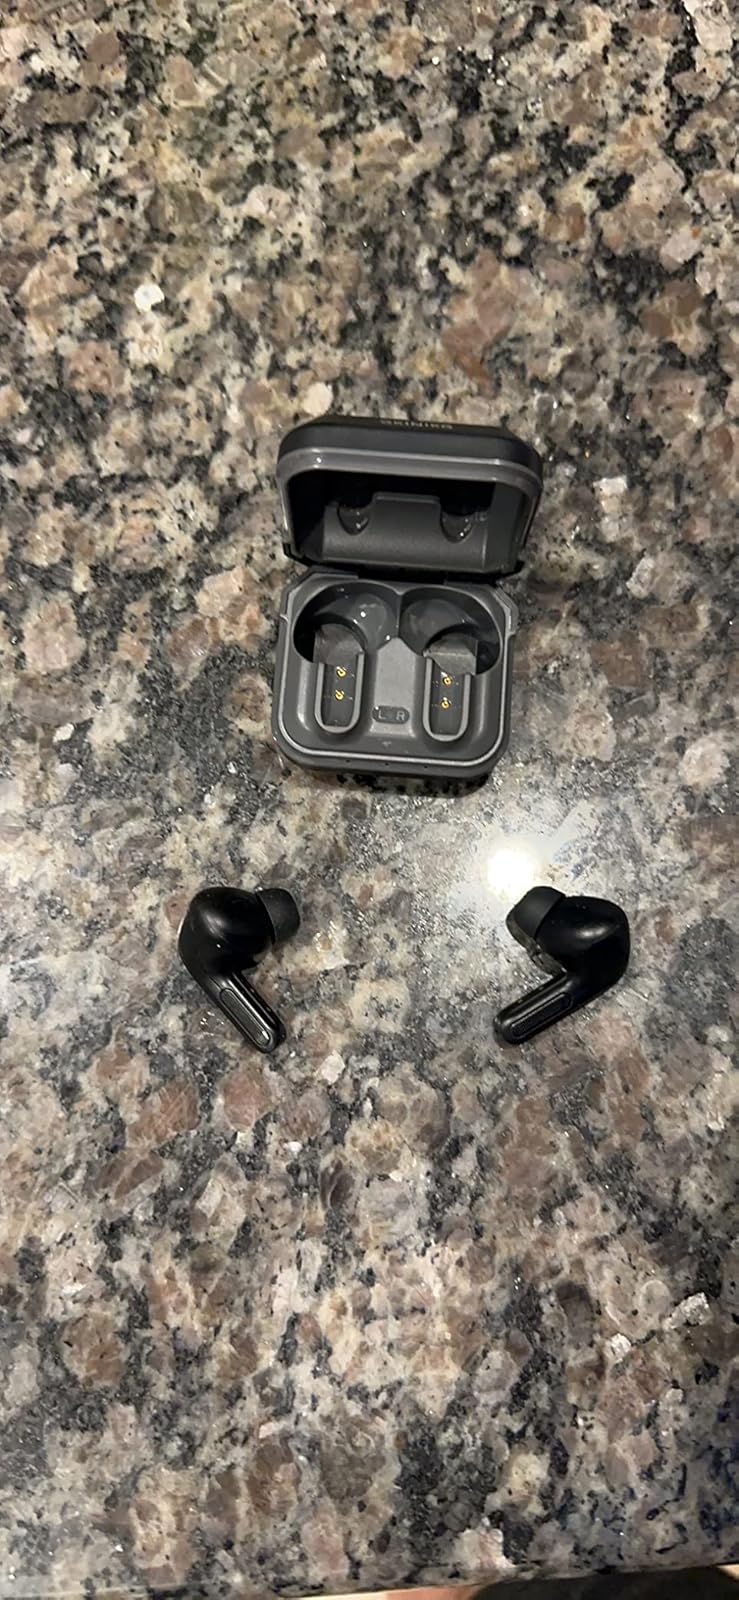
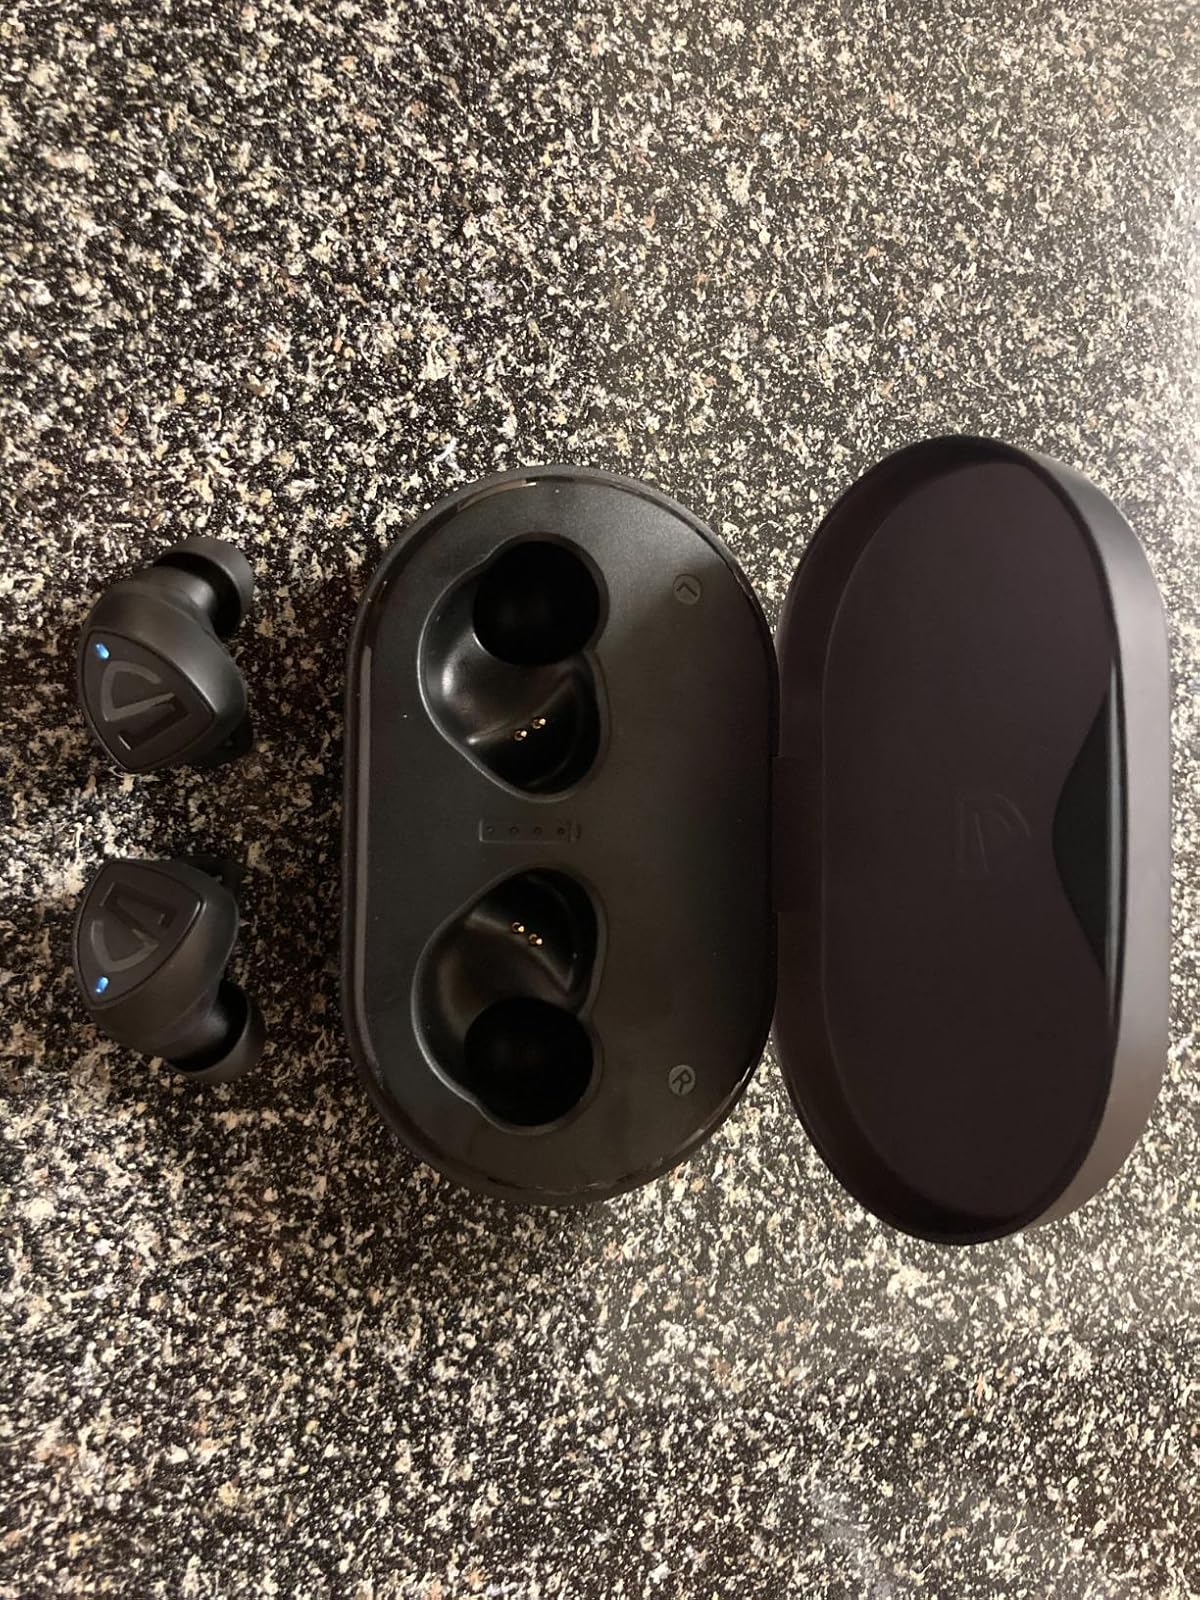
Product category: earbuds
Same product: no